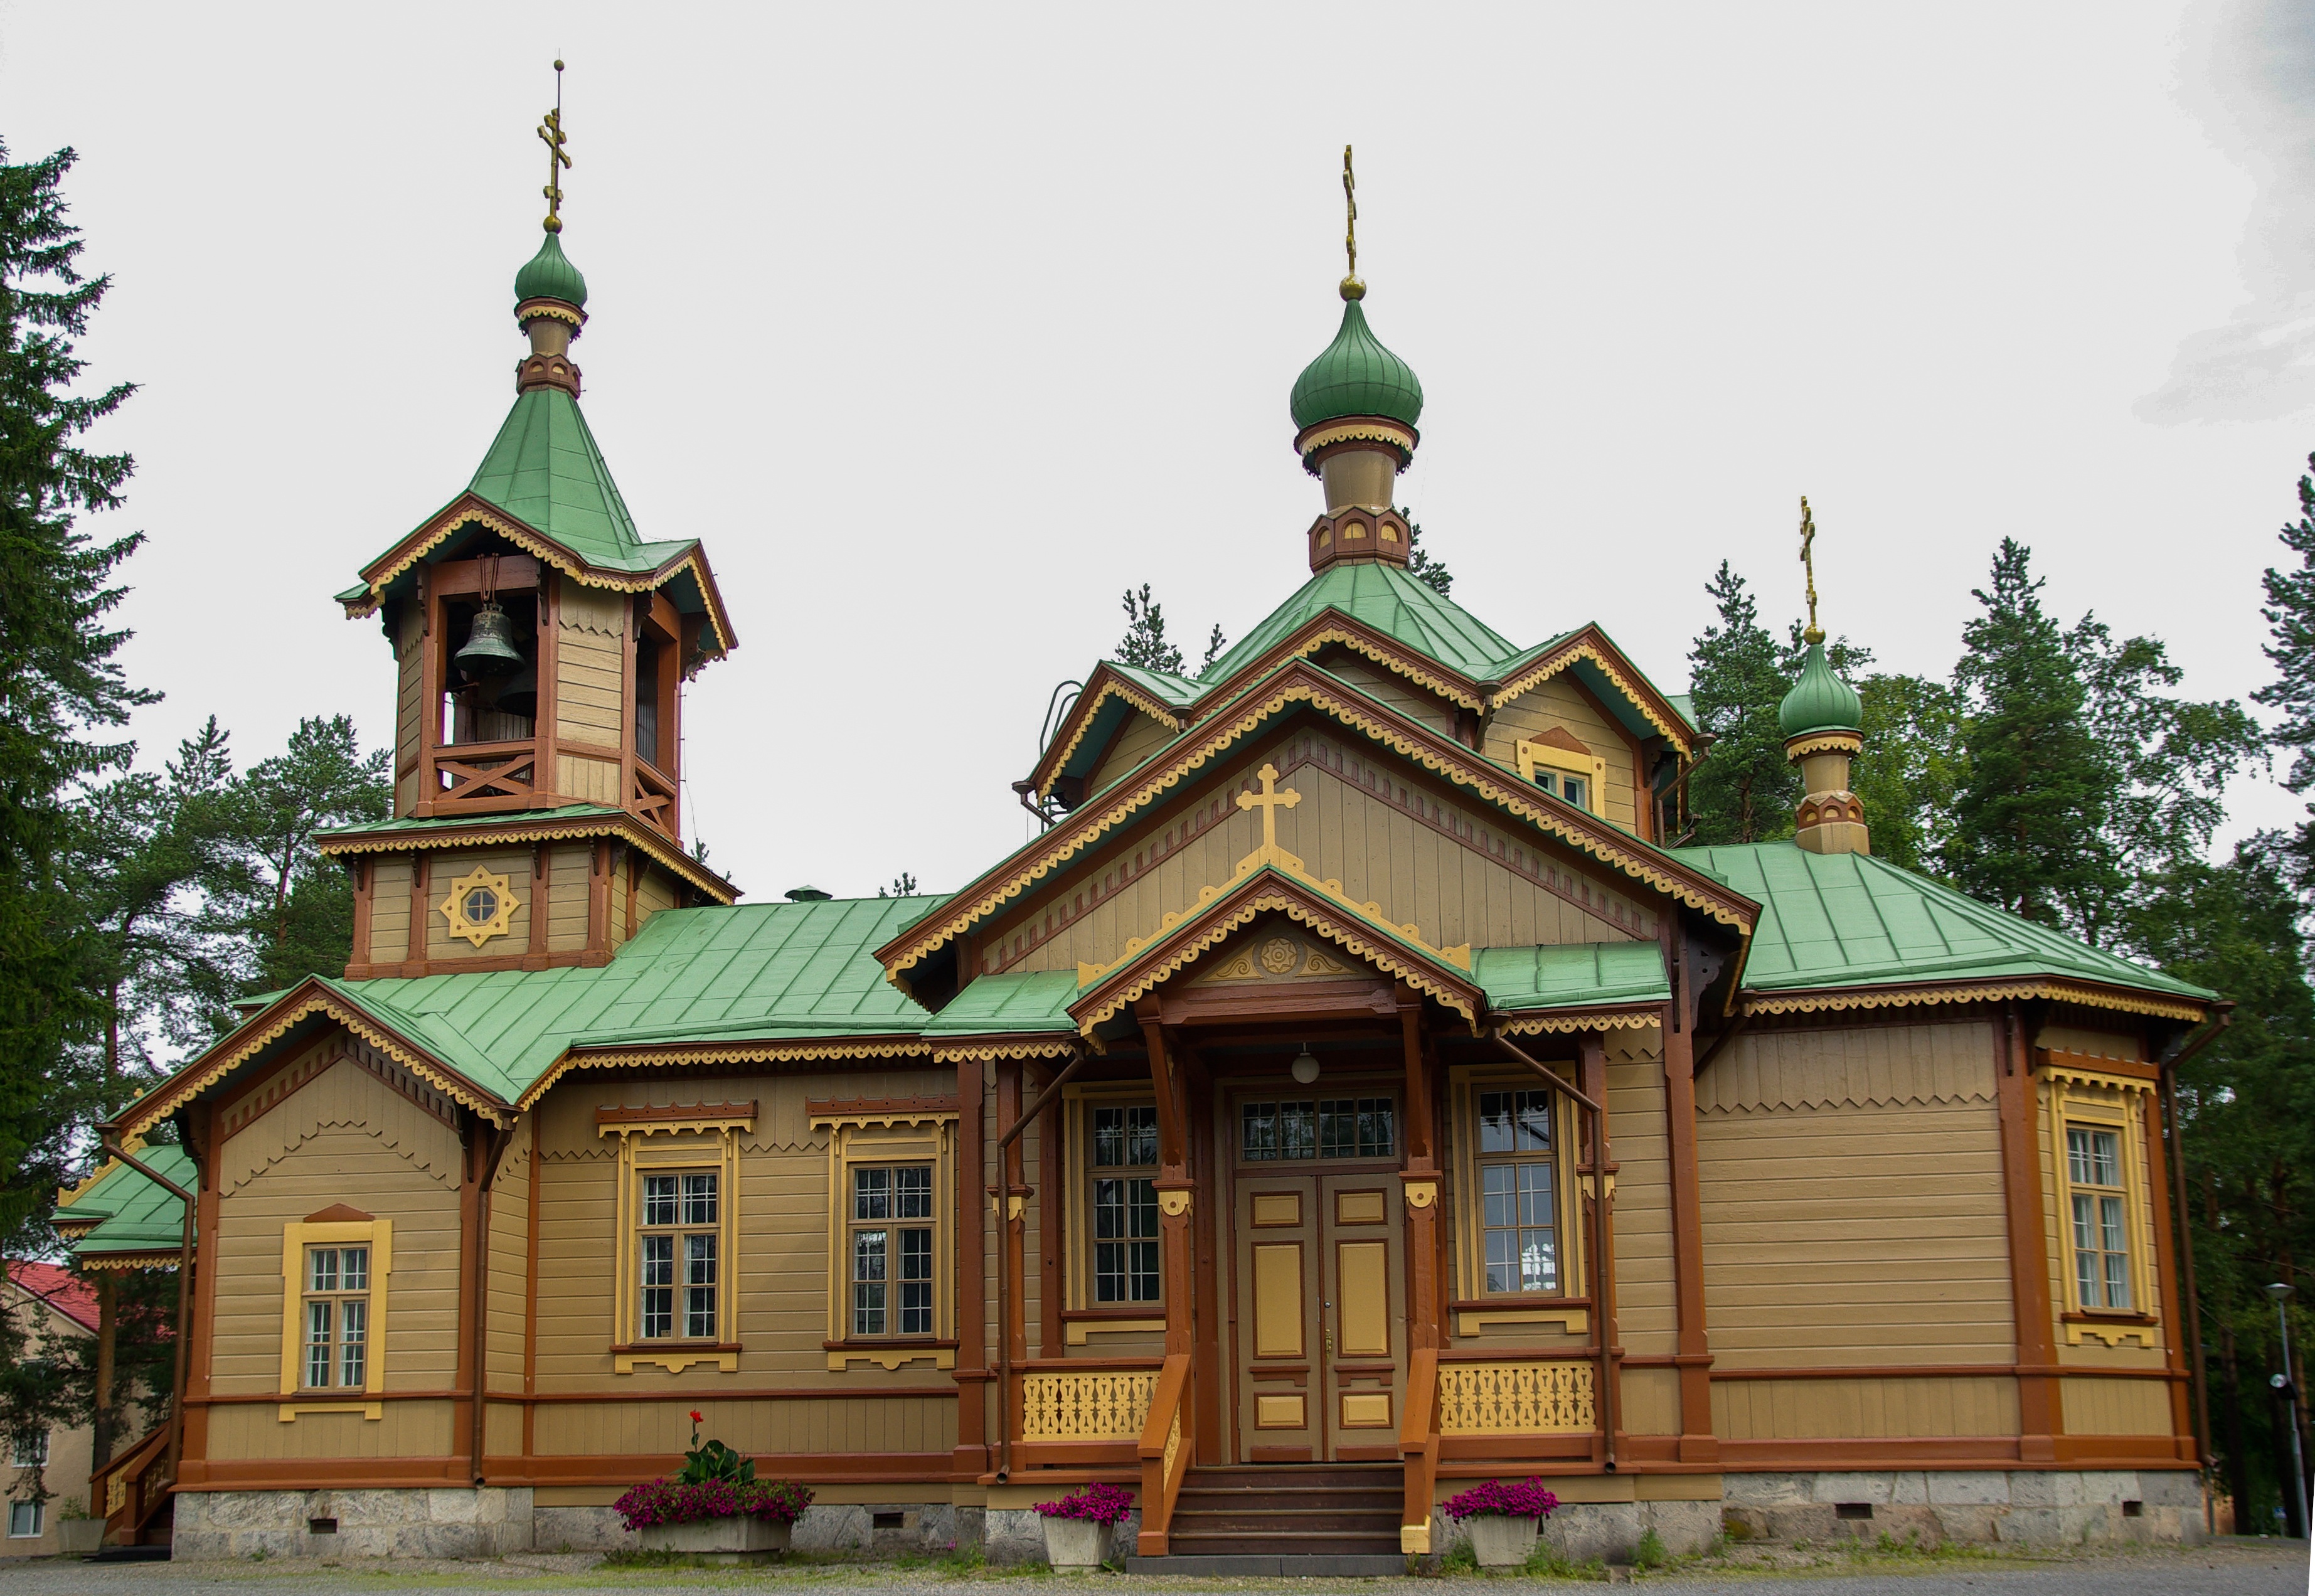
wood, house, building, home, facade, church, chapel, place of worship, bell tower, temple, monastery, shrine, finland, heritage, estate